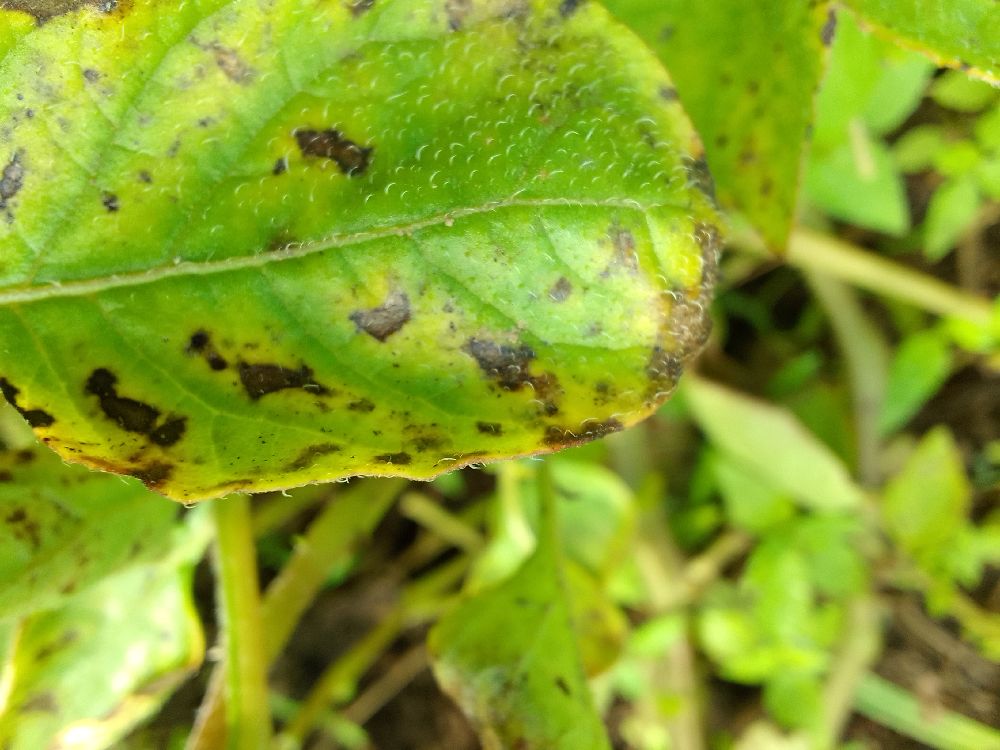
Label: Early blight